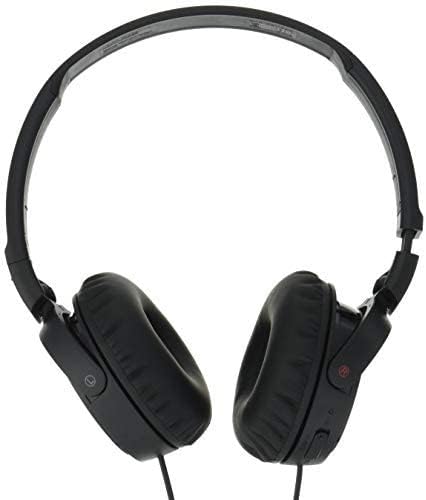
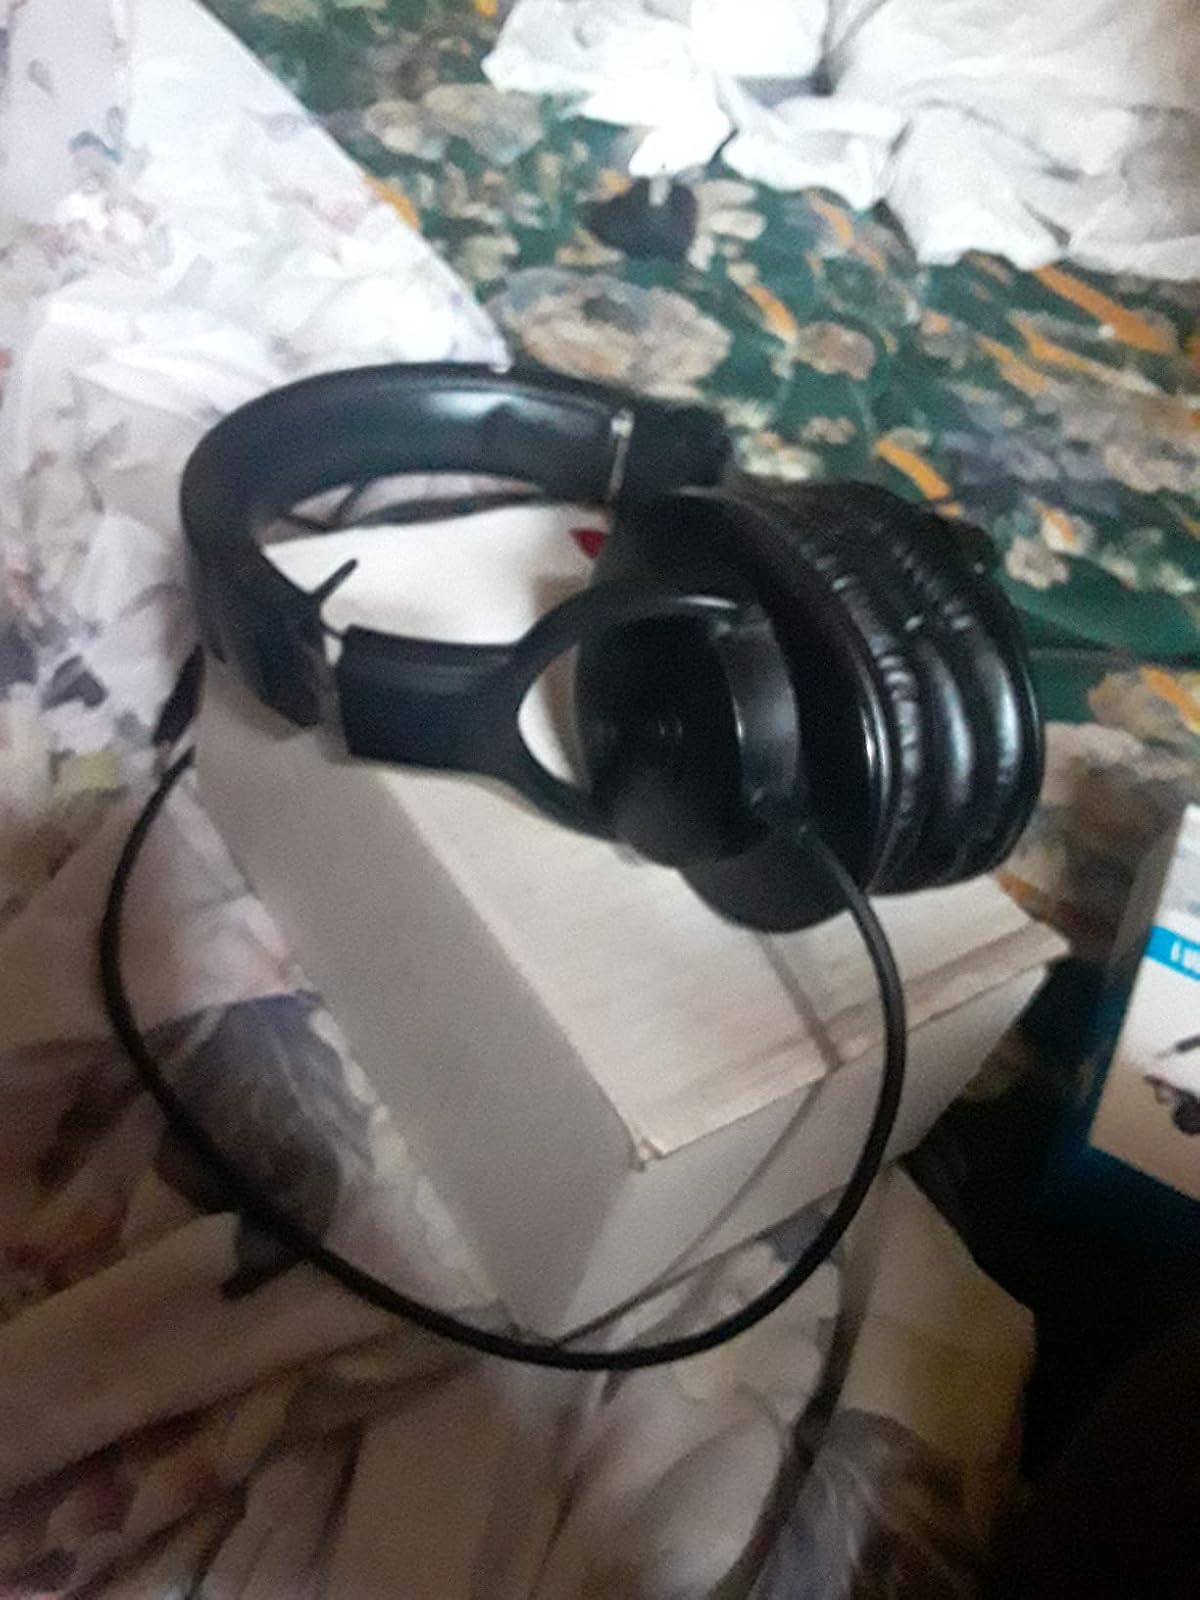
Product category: headphones
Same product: no